Answer in natural language. How many CounterTops are visible in the scene? Choose between the following options: 2, 3, 0, 1 or 4
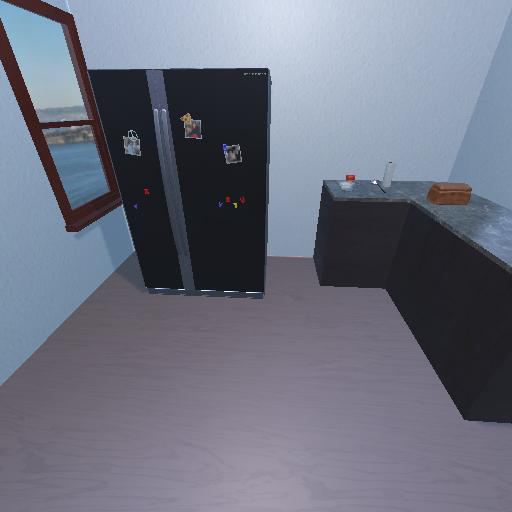
<answer>1</answer>